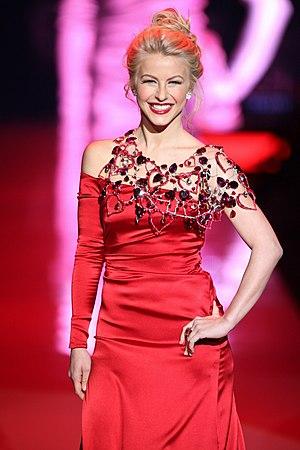
Un havre de paix est un film américain réalisé par Lasse Hallström, sorti en 2013. Il s'agit d'une adaptation du best-seller homonyme de l'écrivain américain Nicholas Sparks.